Greensborough, Victoria

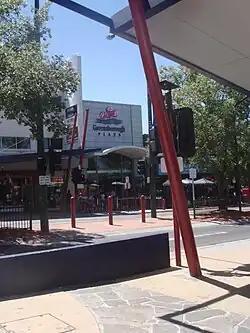
Greensborough Plaza

In 1864, the Greensborough Hotel, formally known as the Farmers Arms Hotel, was built by Englishman James Iredale. It served as a stopping point for travellers on their way to the goldfields further north. By law, a lit lantern was required as a sign of welcome to those needing a well-earned rest or to refresh their horses. The hotel was demolished and rebuilt in 1925 by then-owner Denis Monahan.